Avalon

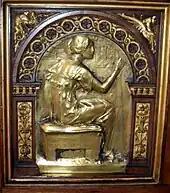
"Lady of the Isle of Avelyon", George Frampton's low relief panel at 2 Temple Place in London

In "Perlesvaus", the bodies of Guinevere and her young son Loholt are already buried in Avalon by Arthur himself during his reign. "Erec and Enide", an early Arthurian romance by Chrétien de Troyes, mentions at the wedding of Arthur and Guinevere a "friend" (i.e. lover) of Morgan as the Lord of the Isle of Avalon, Guingomar (manuscript variants "Guinguemar", "Guingamar", "Guigomar", "Guilemer", "Gimoers"). In this appearance, he might have been derived from the fairy king Gwyn ap Nudd, who in the Welsh Arthurian tradition figures as the ruler of Avalon-like Celtic Otherworld, Annwn. The German "Diu Crône" says the Queen of Avalon is the goddess ("göttin") Enfeidas, Arthur's aunt (sister of Uther Pendragon) and one of the guardians of the Grail. In Gottfried von Strassburg's "Tristan", Petitcrieu is a magical dog created by a goddess in Avalon. The Venician "Les Prophéties de Merlin" features the character of an enchantress known only as the Lady of Avalon ("Dame d'Avalon"), a Merlin's apprentice who is a fierce rival of Morgan as well as of Sebile, another of Merlin's female students. In the late Italian "Tavola Ritonda", the lady of the island of Avalon ("dama dell'isola di Vallone", likely the same as the Lady of Avalon from the "Propheties") is a fairy mother of the evil sorceress Elergia. An unnamed Lady of the Isle of Avalon (named as Lady Lyle of Avalon by Malory) appears indirectly in the Vulgate Cycle story of Sir Balin in which her damsel brings a cursed magic sword to Camelot. The tales of the half-fairy Melusine have her grow up in the isle of Avalon.